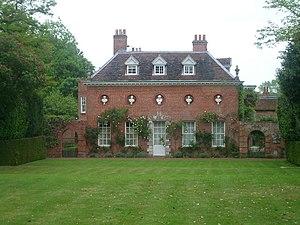
Le Lieutenant général Henry Hawley était un officier de l'armée britannique qui a servi dans les guerres de la première moitié du 18ᵉ siècle. Il a combattu dans un certain nombre de batailles importantes, comme Dettingen en 1743 et Fontenoy en 1745.